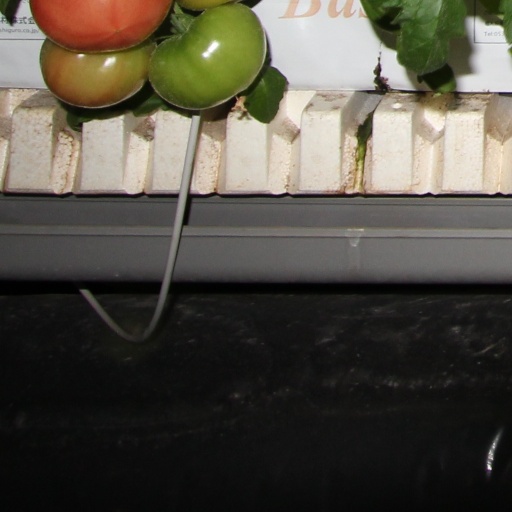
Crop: tomato